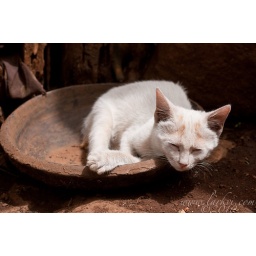
A cat lazes in the sun at a house in a hamlet on the Zege Peninsula.